John B. Johnson House

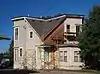
House in renovation, 2013

The John B. Johnson House is a historic house located on East Nokomis Street in Osakis, Minnesota and registered in the National Register of Historic Places (NRHP).